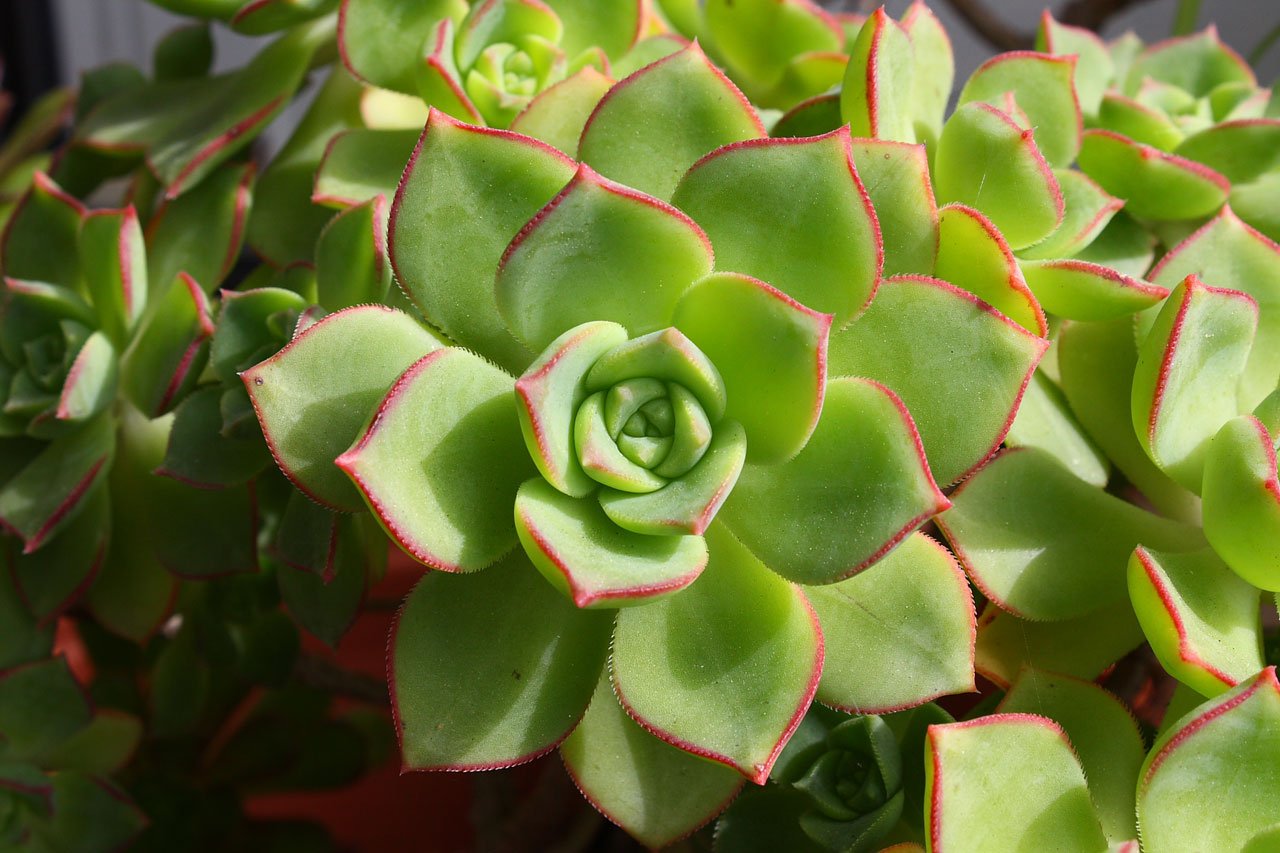
plant, leaf, flower, petal, green, botany, succulent, flora, botanical, gardening, ornamental, horticulture, echeveria, rosette, macro photography, flowering plant, plant stem, land plant